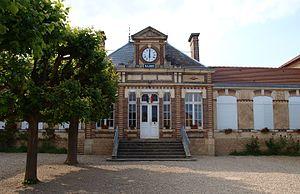
Poilly-sur-Tholon (Yonne, France)